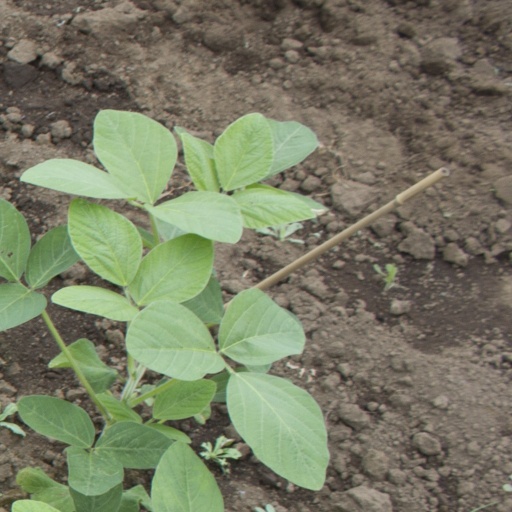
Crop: soybean